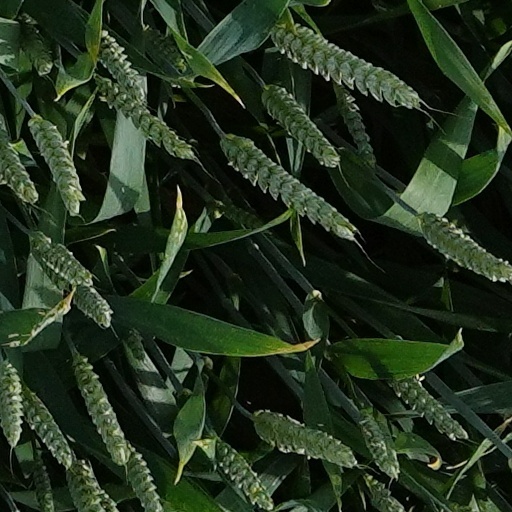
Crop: wheat